The 100th Love with You

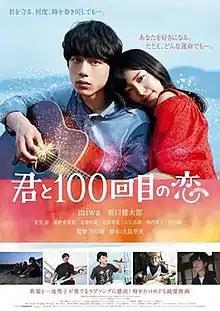
Theatrical release poster

is a Japanese romantic fantasy film starring Miwa and Kentaro Sakaguchi, with original screenplay by and direction by . It premiered in Japan on February 4, 2017, and was also released in other territories including China and South Korea.